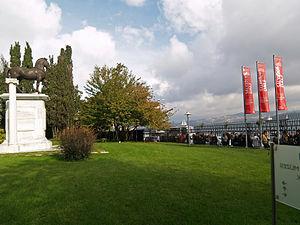
Istanbul ou Istamboul [istɑ̃bul], appelé officiellement ainsi à partir de 1930 et auparavant Constantinople, est la plus grande ville et métropole de Turquie et la préfecture de la province homonyme, dont elle représente environ 50 % de la superficie mais plus de 97 % de la population. Quatre zones historiques de la ville sont inscrites sur la liste du patrimoine mondial de l'Unesco depuis 1985. Istanbul est le principal centre économique de la Turquie mais aussi la capitale culturelle du pays.
Le Musée Sakıp Sabancı est une galerie d'art et un musée privé d’Istanbul.